Isack Hadjar

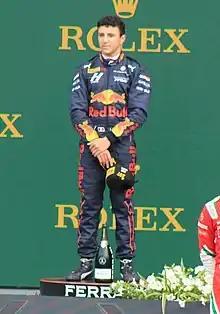
Hadjar at the 2022 Spielberg Formula 3 round

Isack Alexandre Hadjar (born 28 September 2004) is a French and Algerian racing driver who competes under the French flag in Formula One for Racing Bulls.